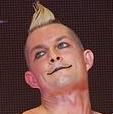
Age: 39